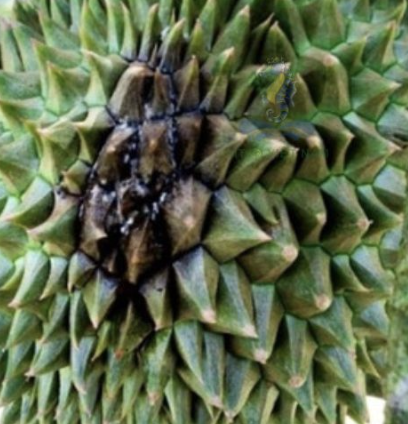
Label: fruit_rot